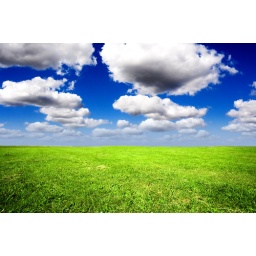
A field of fresh green grass under a blue sky with white fluffy clouds.